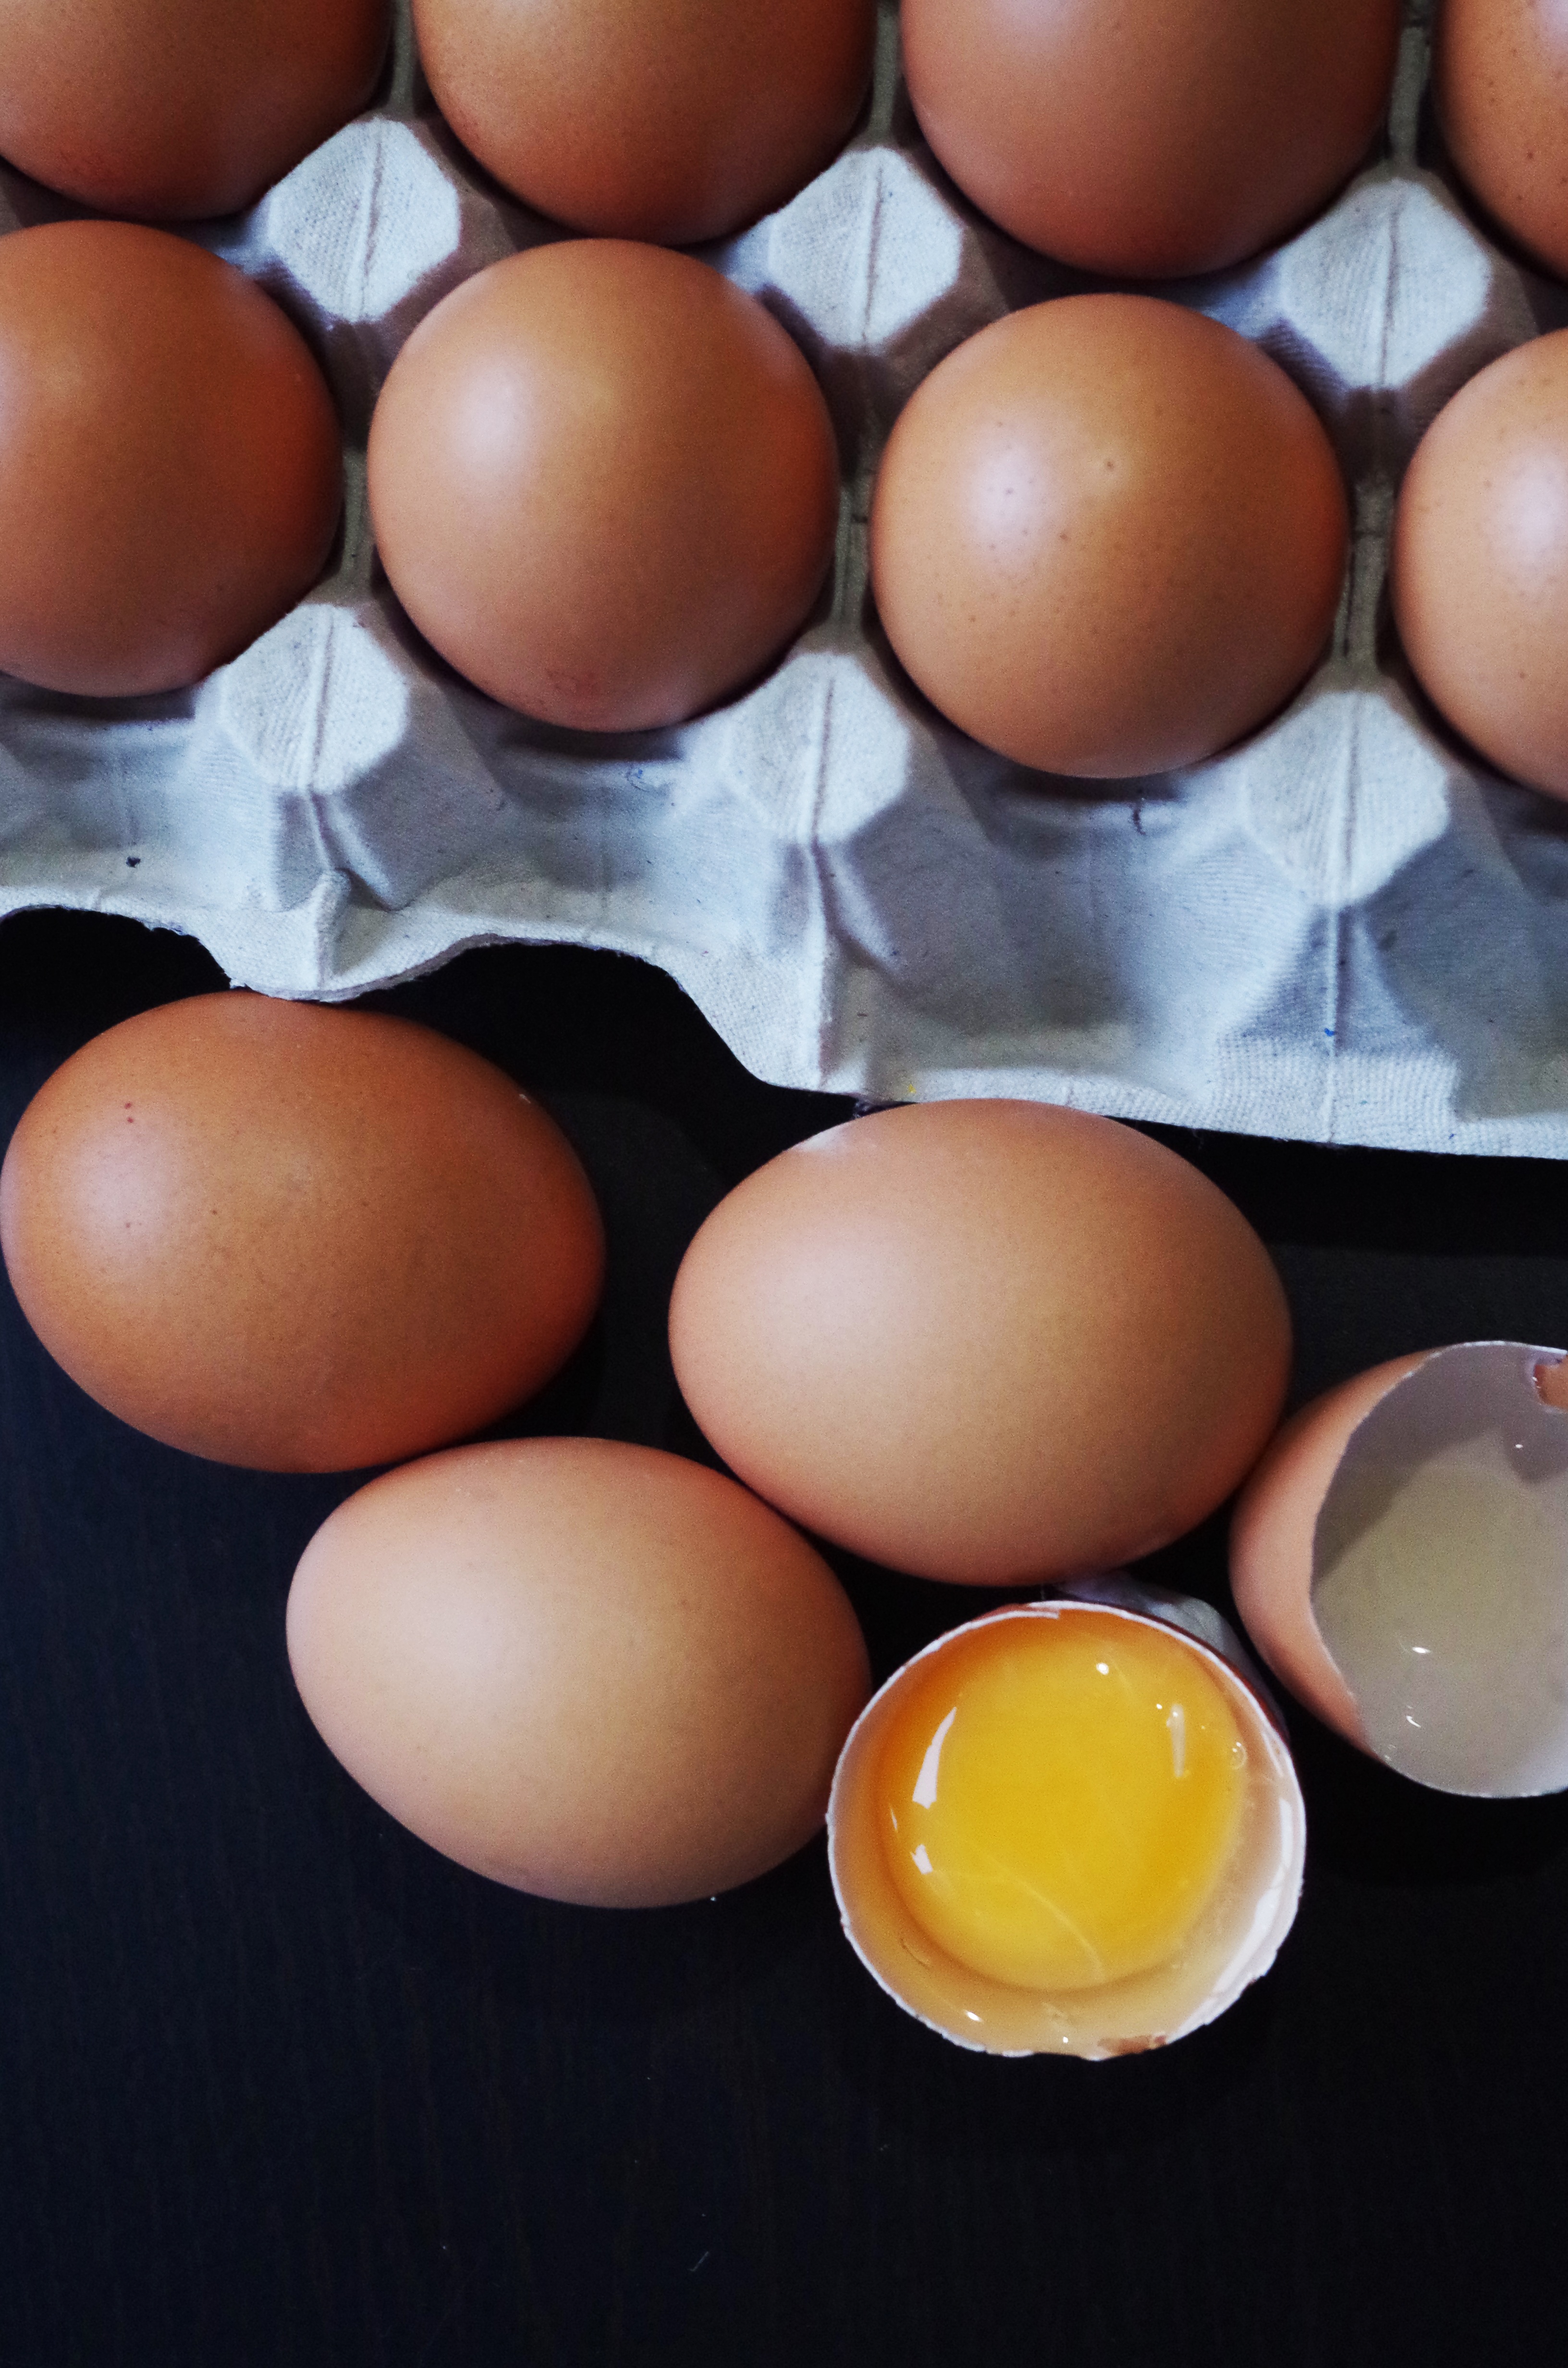
food, broken, brown, baking, egg, yolk, container, eggs, egg yolk, egg white, animal source foods